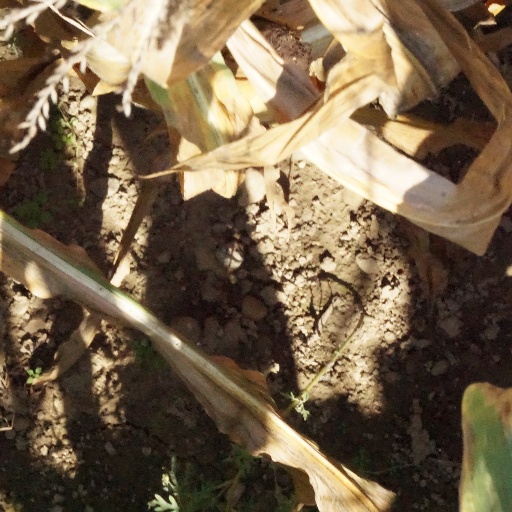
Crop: maize; corn